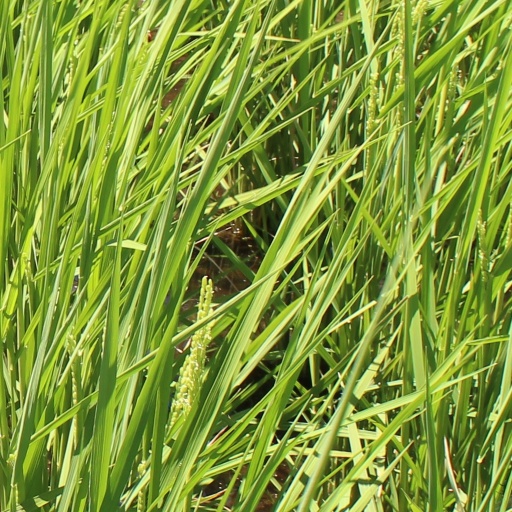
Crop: rice